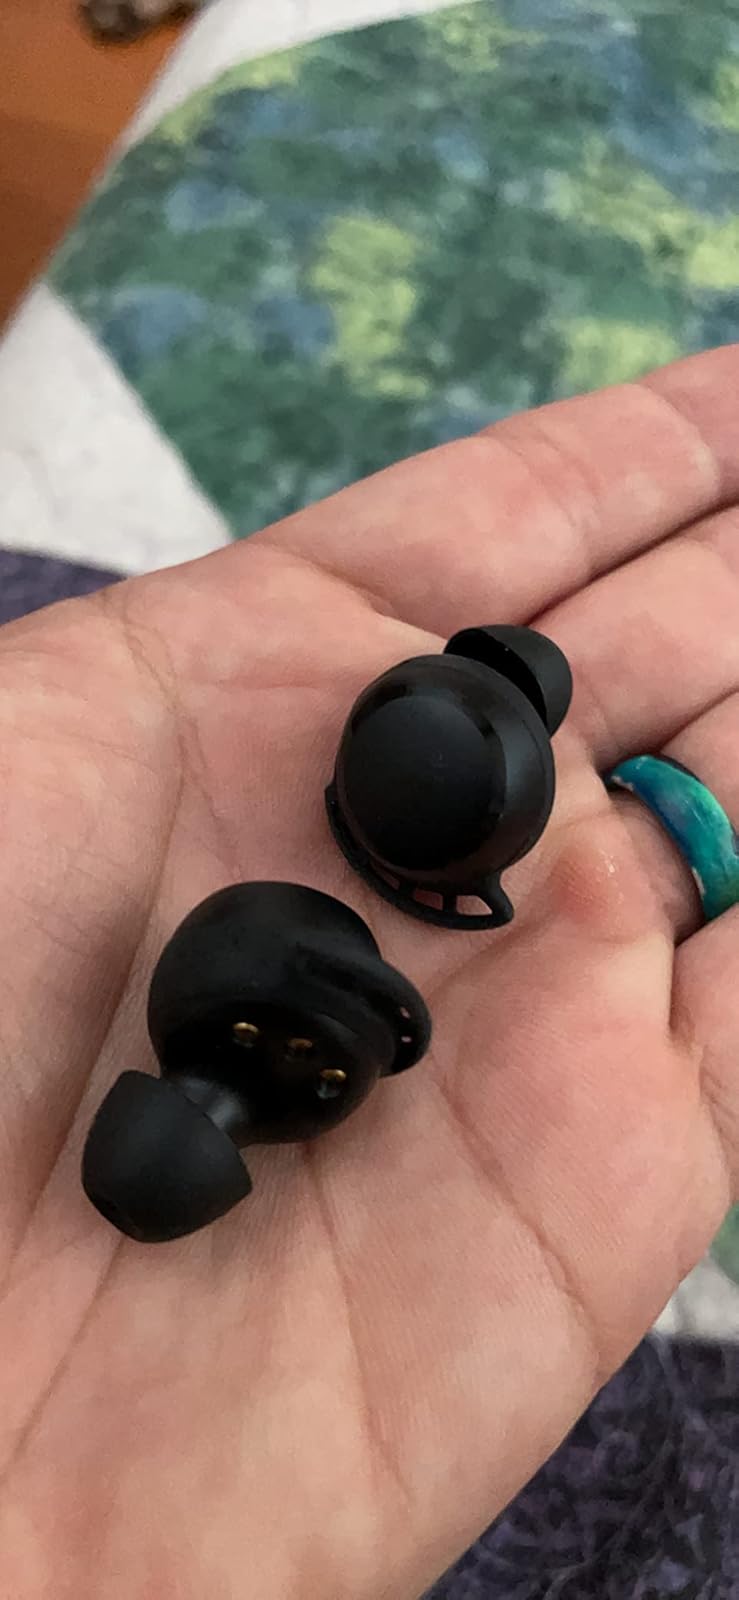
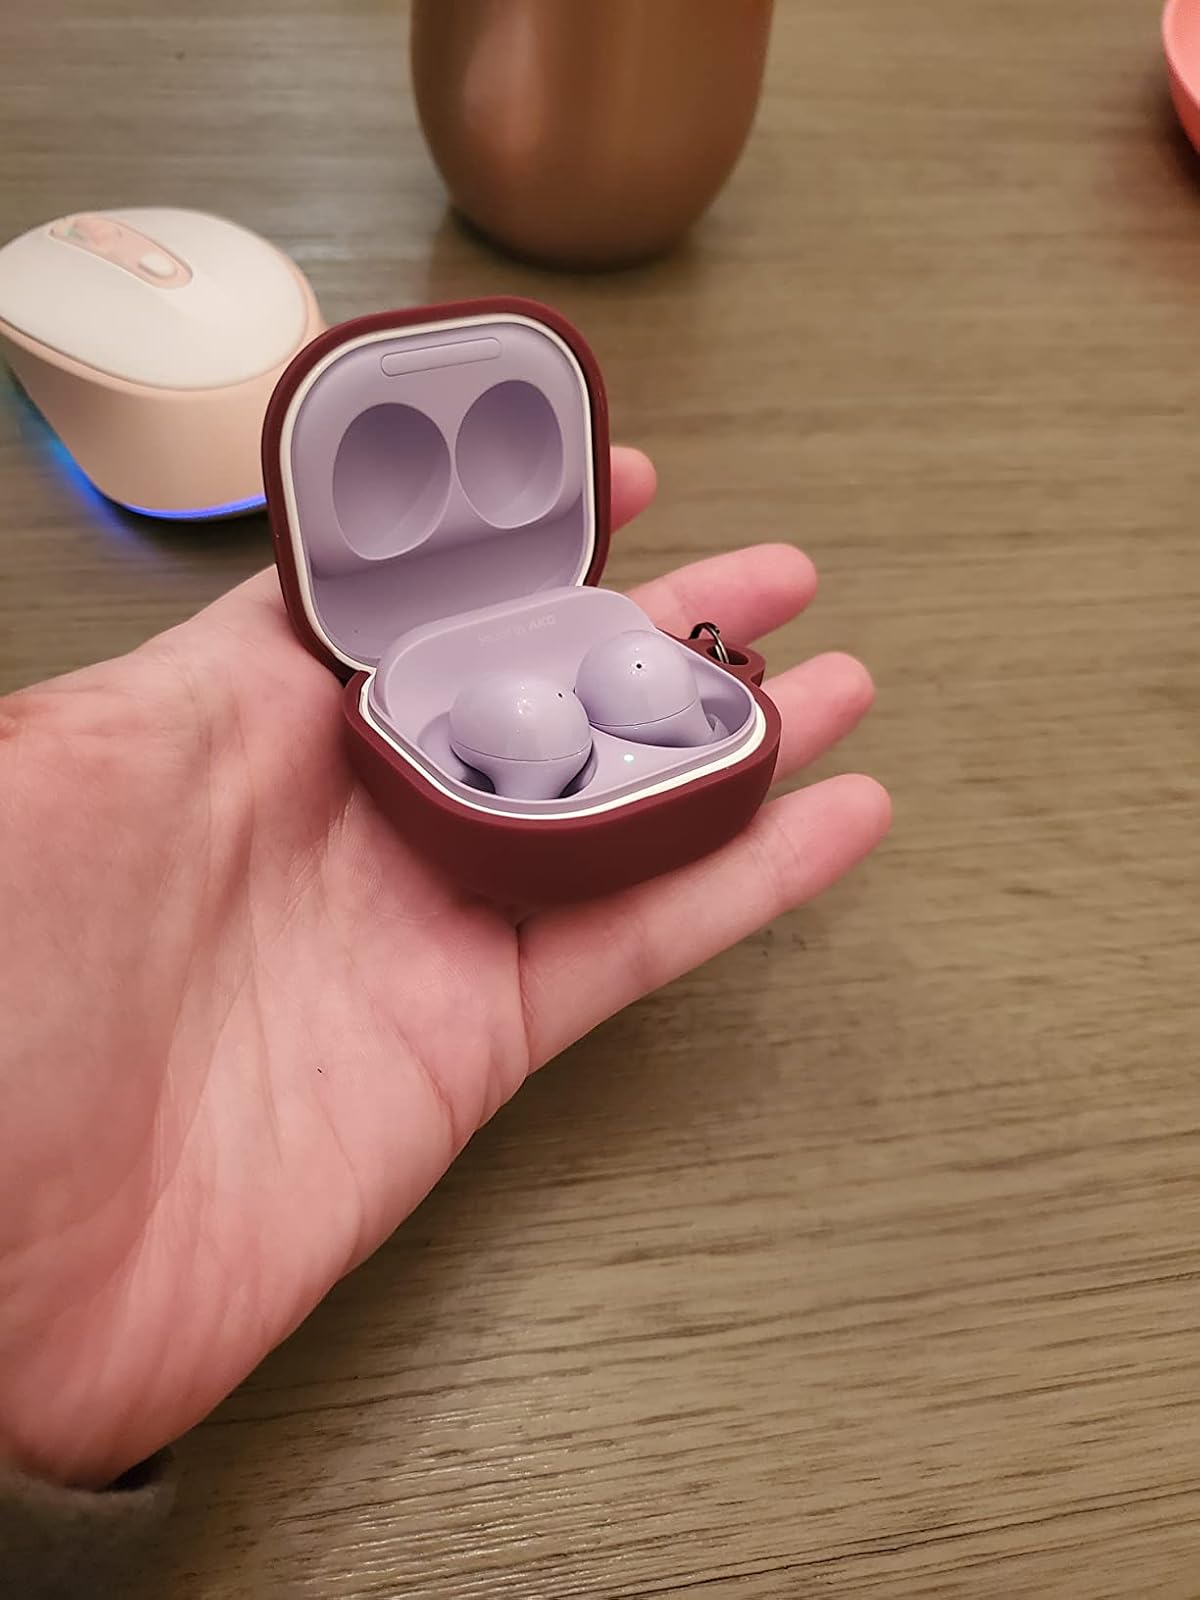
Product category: earbuds
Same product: no